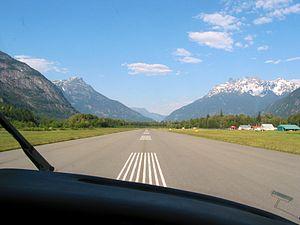
L'aéroport de Bella Coola est situé à 6 milles marins au nord-est de Bella Coola et à 230 milles marins au nord-ouest de Vancouver, en Colombie-Britannique, au Canada.